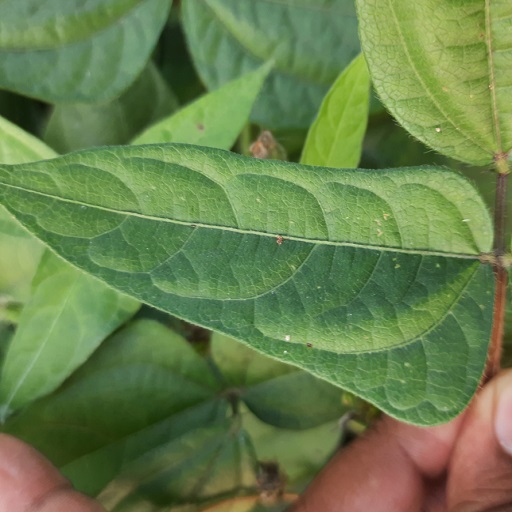
Label: Healthy